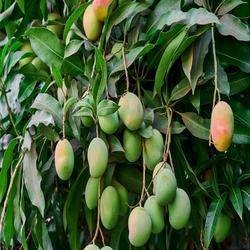
Label: Mango